A Hand in the Bush

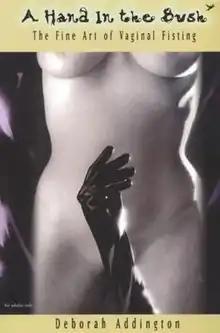
Front Cover

A Hand in the Bush: The Fine Art of Vaginal Fisting is a 1997 book by Deborah Addington about the sexual practice of inserting a fist into a vagina. It reached number four on Amazon's "Hot 100" sales chart in February 2000.